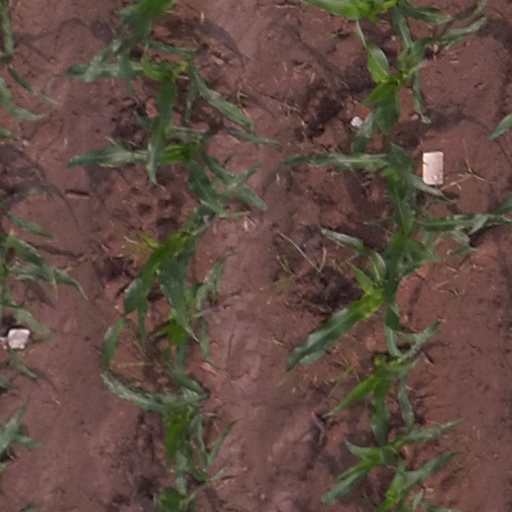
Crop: maize; corn